Leonardo's fighting vehicle

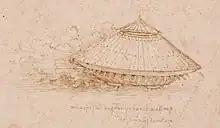
Sketch

Leonardo da Vinci's fighting vehicle, also known as Da Vinci's Tank, is one of the conceptions of the revered Italian polymath and artist Leonardo da Vinci.